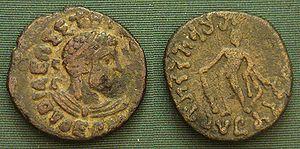
Begrâm, ou Bagrâm, est une localité d'Afghanistan située à 60 km au nord de Kaboul, voisine de la cité de Charikar. Construite au confluent des vallées du Ghorband et du Panjshir, elle devint un point de passage obligé pour l'Inde sur la route de la soie, vers Kaboul et Bamiyan fameuse pour ses Bouddhas géants.